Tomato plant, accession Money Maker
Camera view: bottom (45 deg); turntable rotation: 60 degrees
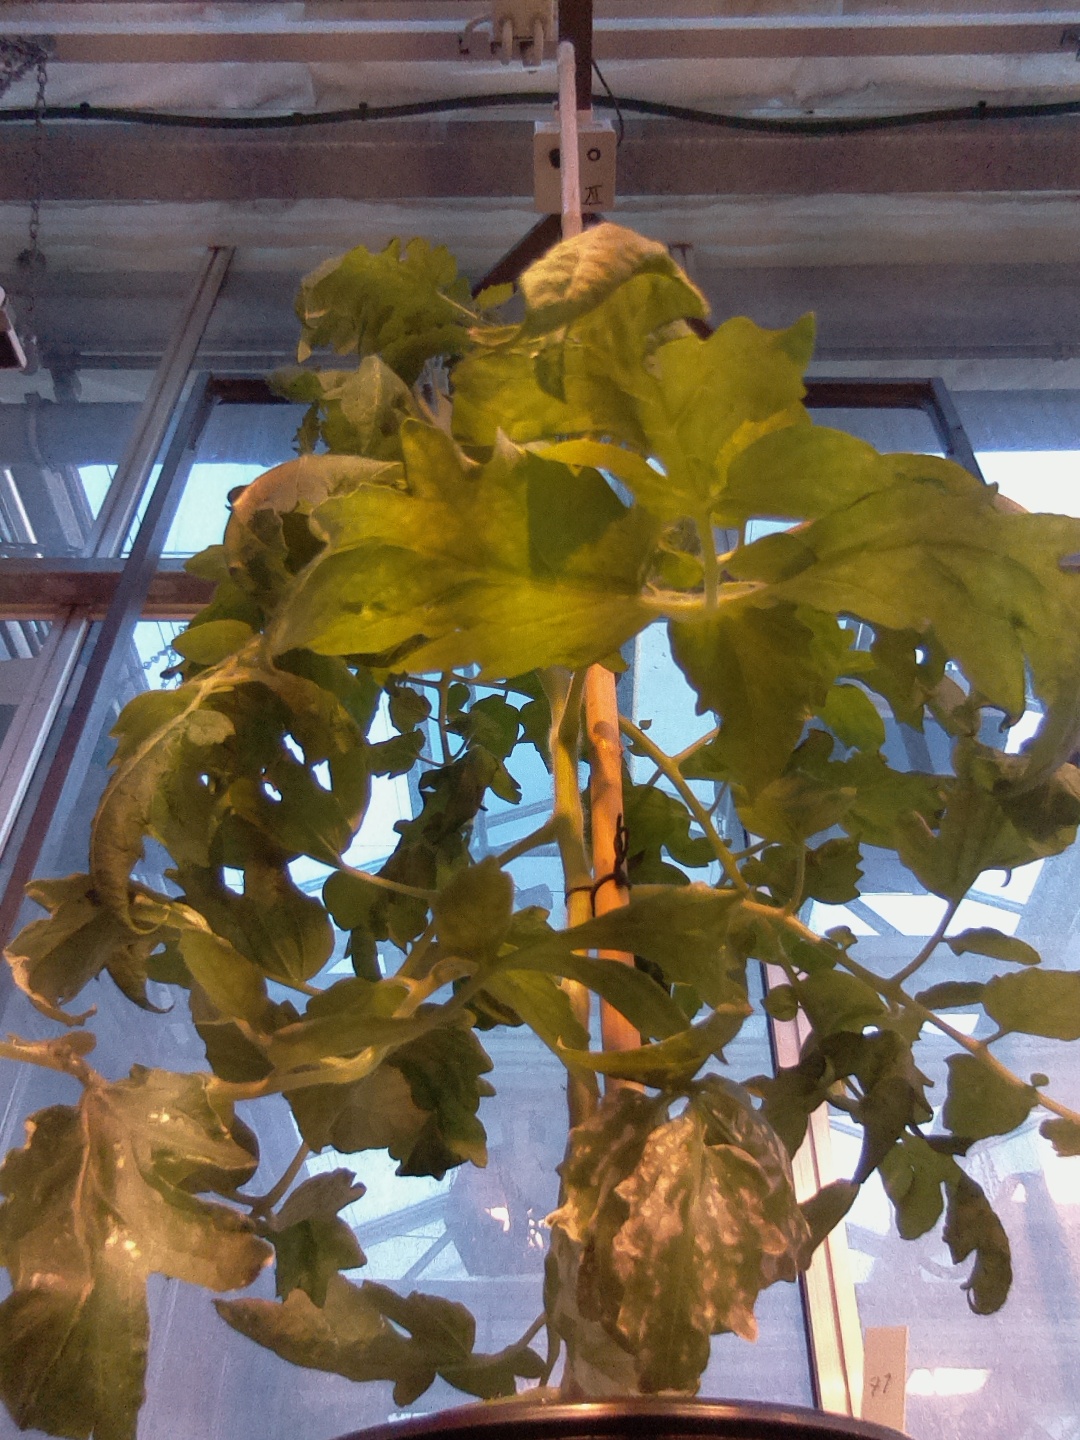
BBCH growth stage 68: Full flowering, 80%-90% of flowers open, more petals falling